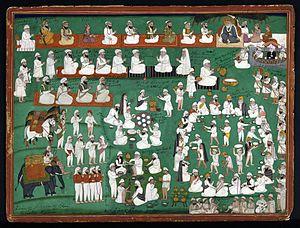
Le sikhisme est une religion monothéiste fondée dans le nord de l'Inde au XVᵉ siècle par le Gurû Nanak.